FIS Ski Flying World Championships 1973

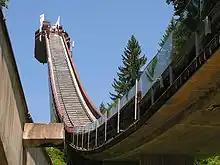
Heini-Klopfer-Skiflugschanze

The FIS Ski Flying World Ski Championships 1973 took place in Oberstdorf, West Germany between 8-10 March 1973. From 1973 to 1985, these championships would be held in odd-numbered years.